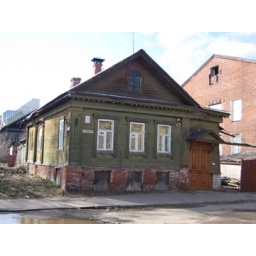
cute house in old Jewish neighborhood